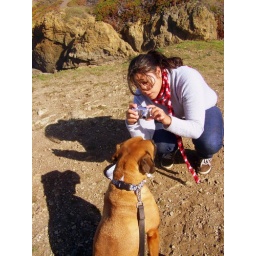
Under a big old sky | Out in a field of green